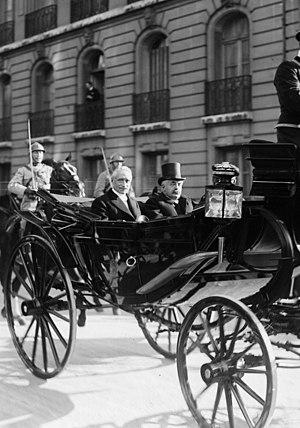
Paul Deschanel, président de la République française élu, se rendant au palais de l'Élysée pour se prise de fonction. Aux côtés d'Alexandre Millerand, président du Conseil.
Alexandre Millerand, né le 10 février 1859 à Paris et mort le 6 avril 1943 à Versailles, est un homme d'État français. Il est président du Conseil du 20 janvier au 23 septembre 1920, puis président de la République du 23 septembre 1920 au 11 juin 1924.
Paul Deschanel, né le 13 février 1855 à Schaerbeek et mort le 28 avril 1922 à Paris, est un homme d'État, journaliste et écrivain français, président de la République du 18 février au 21 septembre 1920.